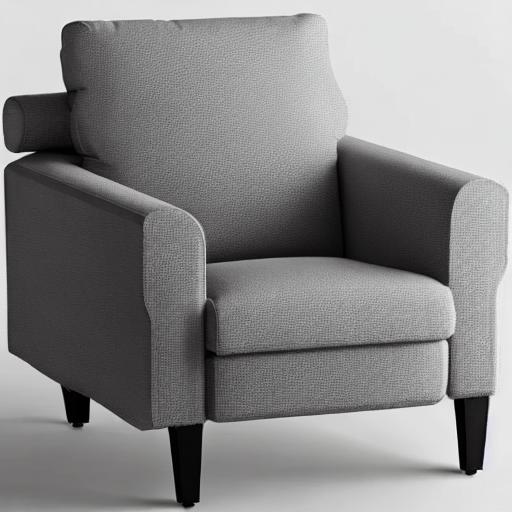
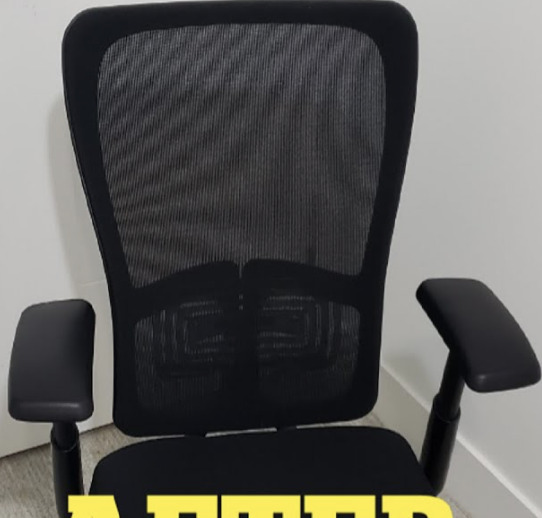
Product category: items_chair
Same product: no